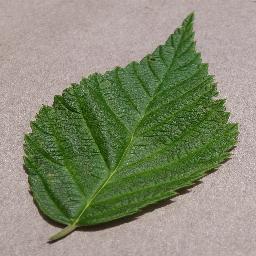
Label: Raspberry___healthy